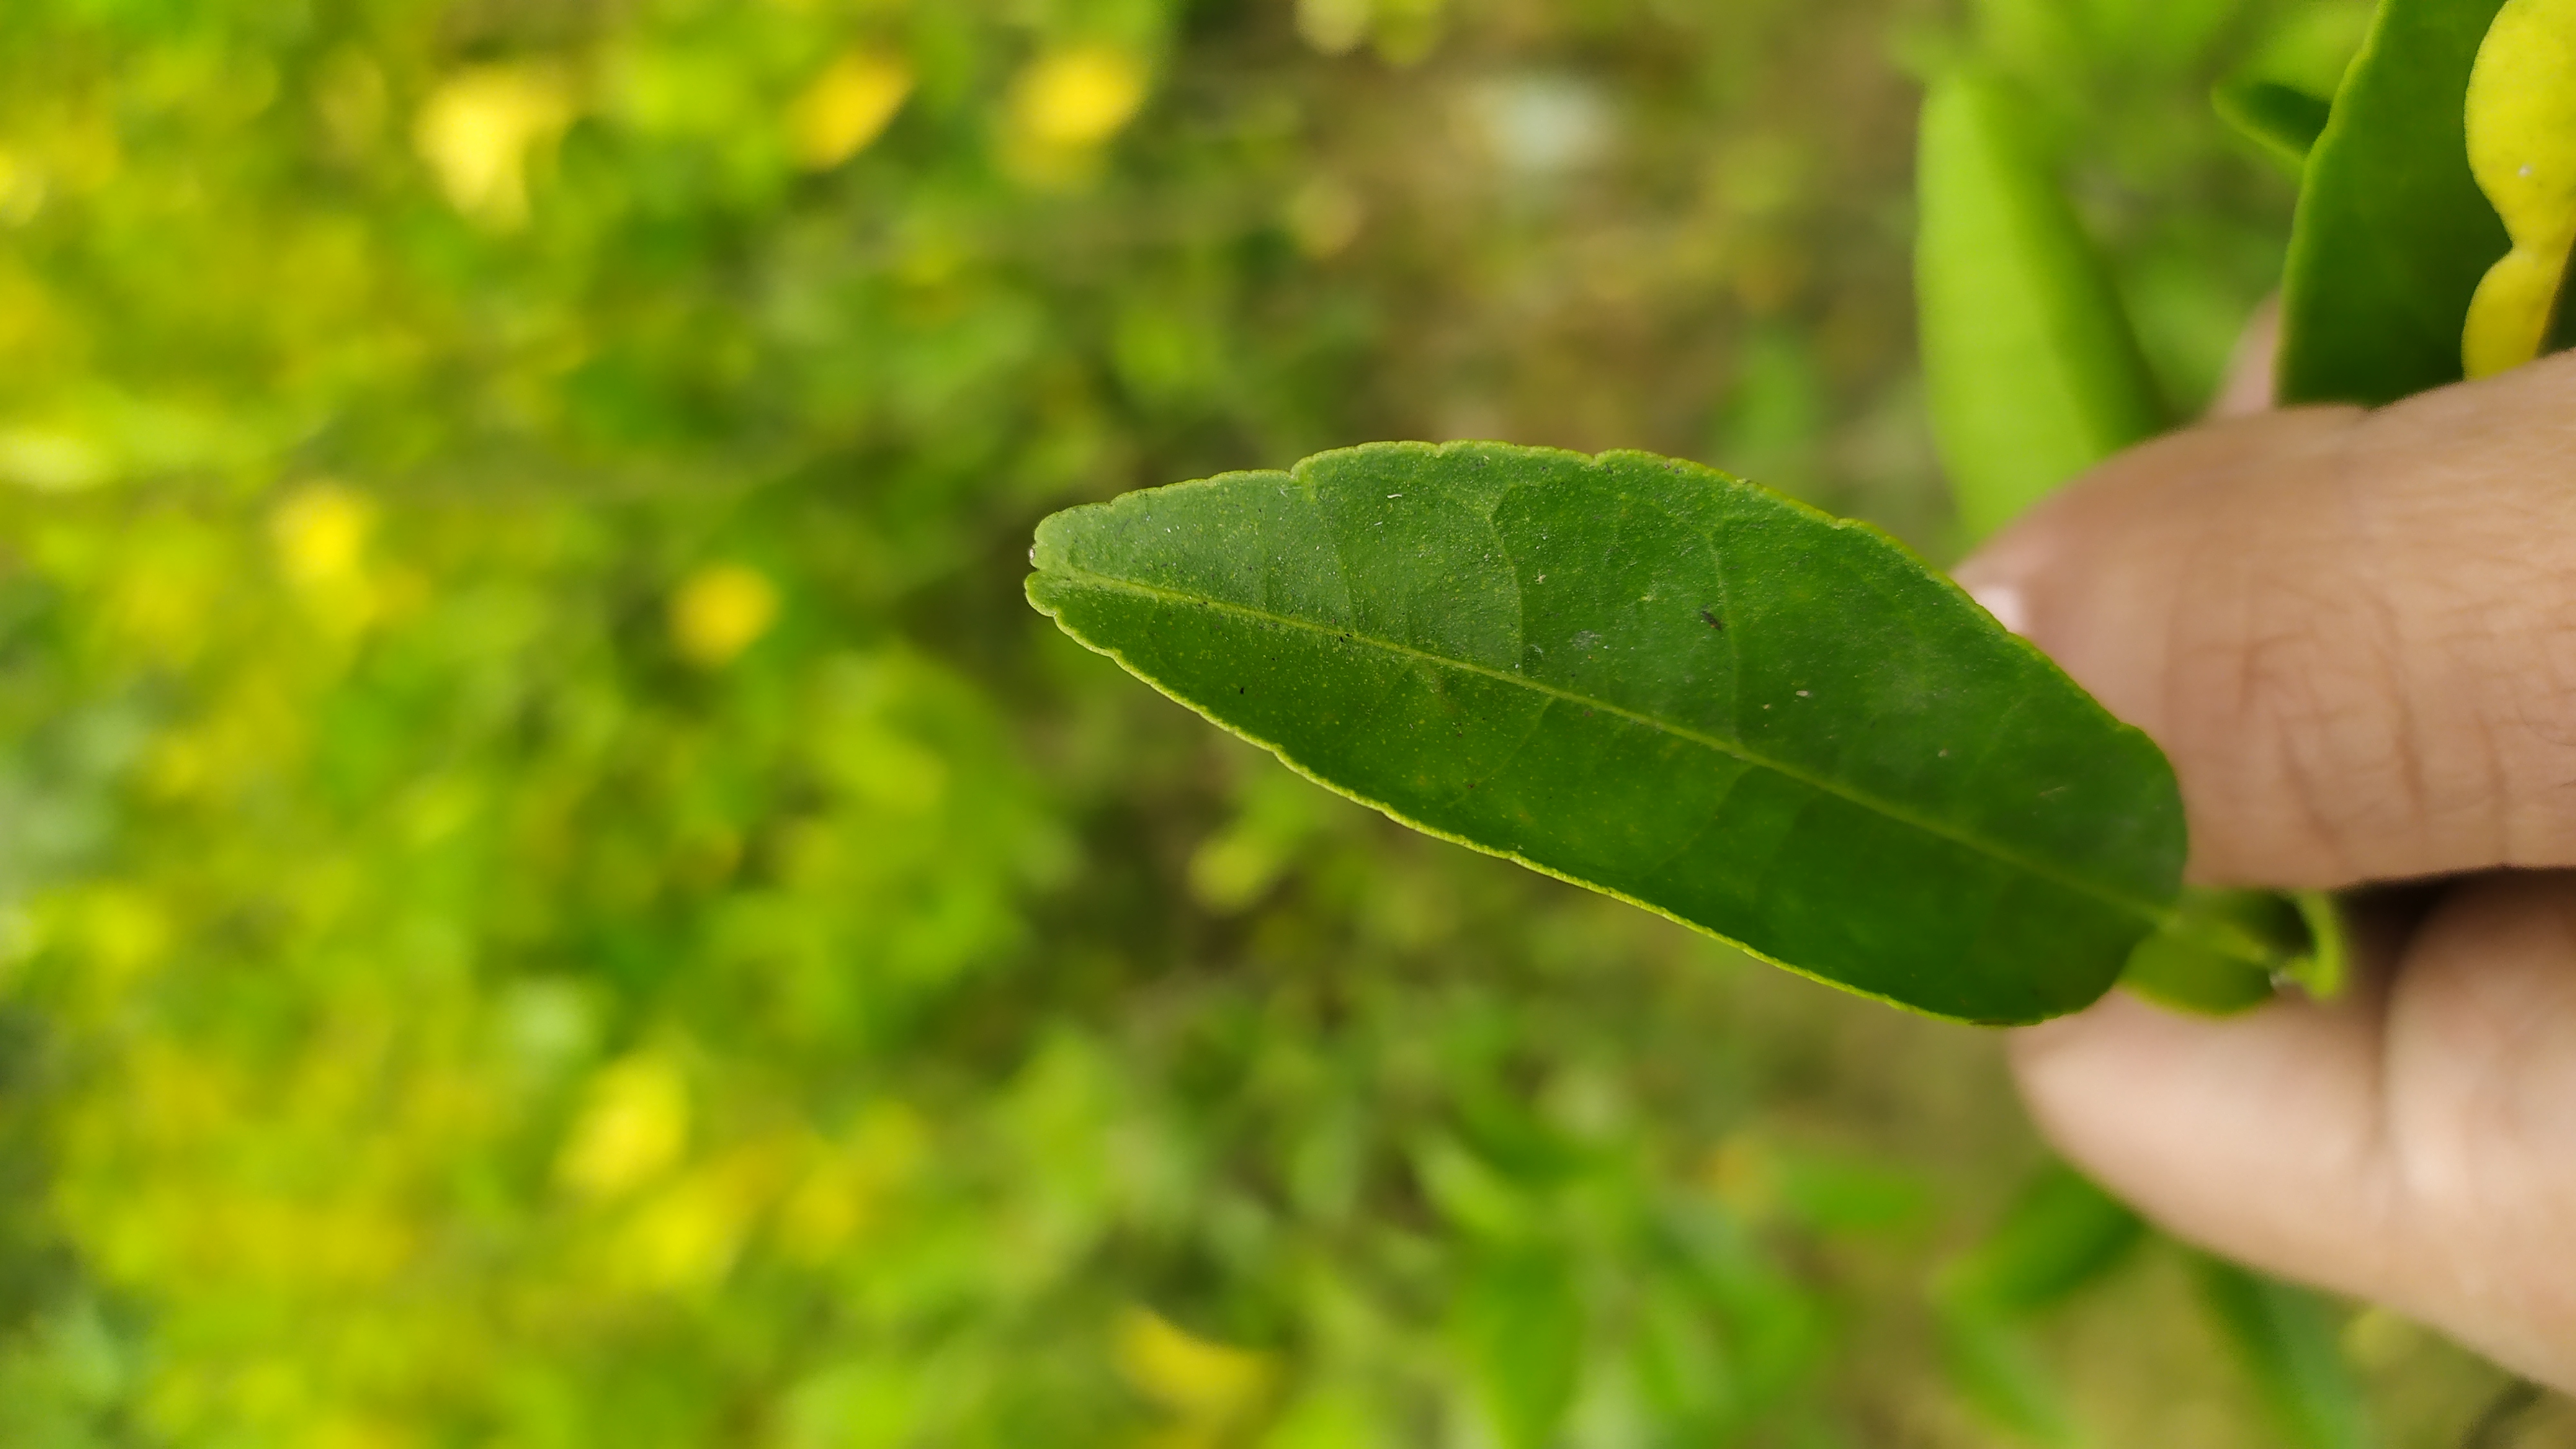
Mandarin leaf variety: Mandaring